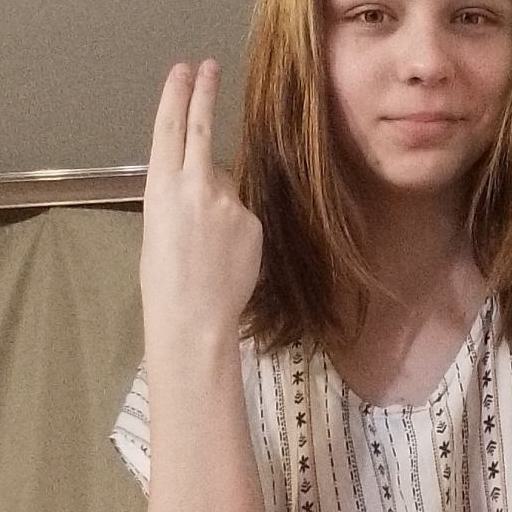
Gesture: two_up_inverted